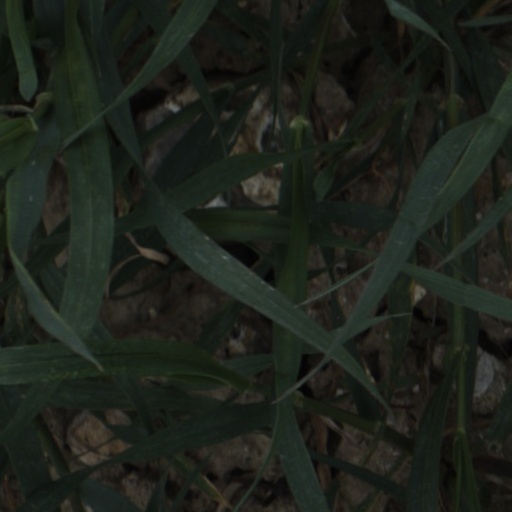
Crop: wheat